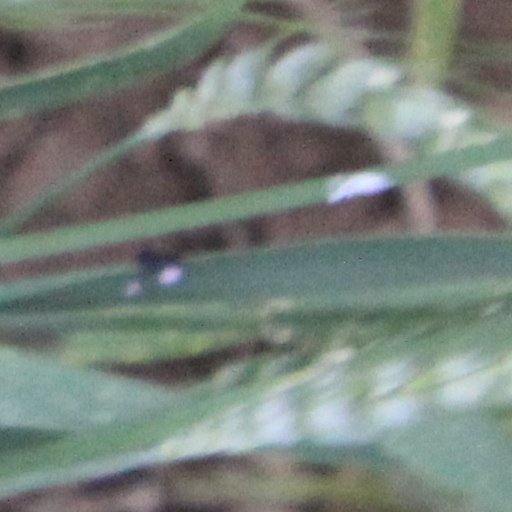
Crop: wheat